Dasysyrphus tricinctus

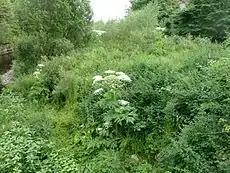
Habitat.Ireland

Habitat: deciduous forest, coniferous forest and conifer plantations, "Picea" plantations, scrub "Betula", tracksides, clearings, parkland. Arboreal, but descends to visit flowers of yellow composites and white umbellifers "Calluna", "Campanula", "Convolvulus", "Cornus", "Euphorbia", "Geranium", "Parnassia", "Plantago", "Polygonum", "Ranunculus", "Sedum", "Sorbus", "Stellaria", "Succisa", "Valeriana".